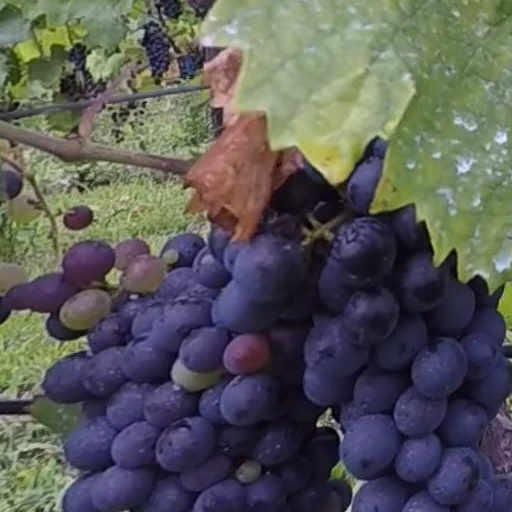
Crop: grape